Ulrich Salchow

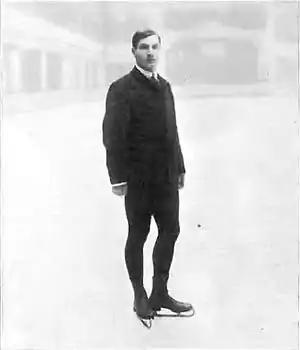
Ulrich Salchow at the 1908 Olympics

Karl Emil Julius Ulrich Salchow (7 August 1877 – 19 April 1949) was a Danish-born Swedish figure skater, who dominated the sport in the first decade of the 20th century.